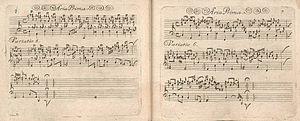
Hexachordum Apollinis est le titre d'un recueil de pièces pour le clavecin ou l'orgue de Johann Pachelbel, publié en 1699.